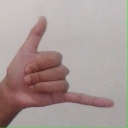
अक्षर: द